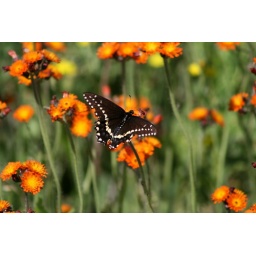
these flowers were attracting every bug around. this beauty danced around them for a while, maybe a black swallowtail